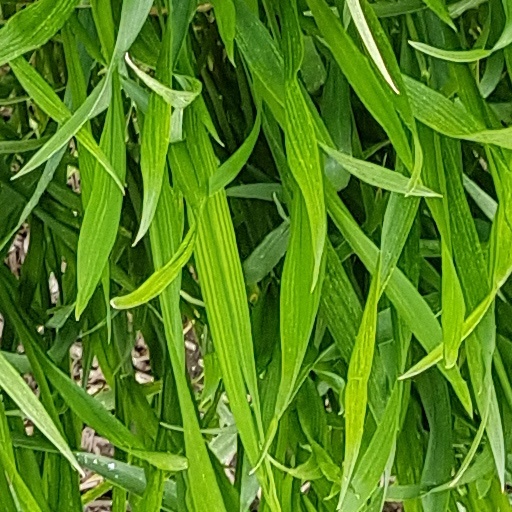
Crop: wheat